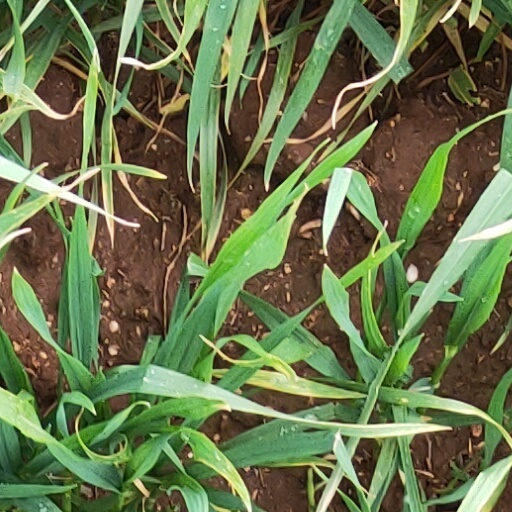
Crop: wheat